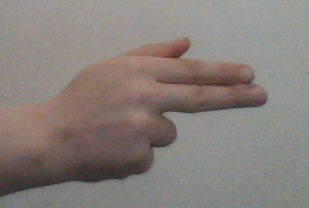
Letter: ghain